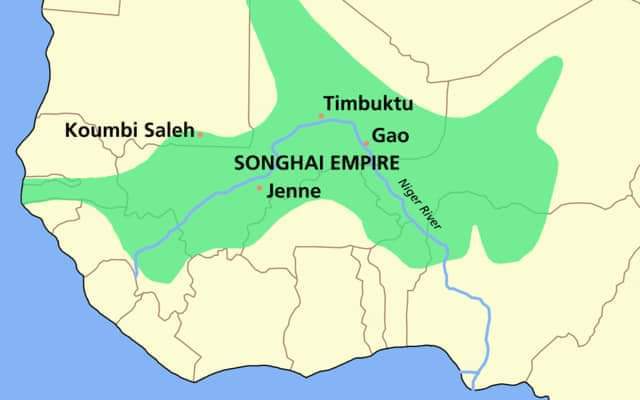
Lii ay turi dëkk la. Maa ngi ci gis am ndox mu ko wër ak suuf ak garab.